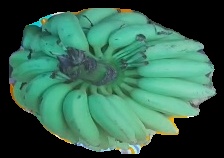
Variety: elakki-bale
Grade: grade2